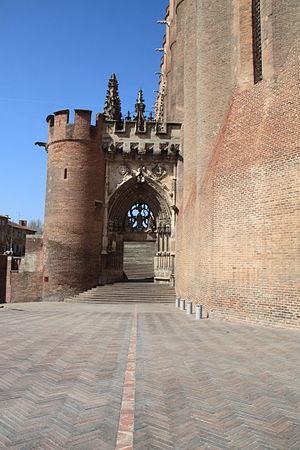
Cathédrale Sainte-Cécile d'Albi
La cathédrale Sainte-Cécile d'Albi est le siège de l'archidiocèse d'Albi, dans le département du Tarn en France. Elle est construite sur un piton rocheux qui domine le Tarn. Deux siècles auront été nécessaires pour son édification, de 1282 à 1480.